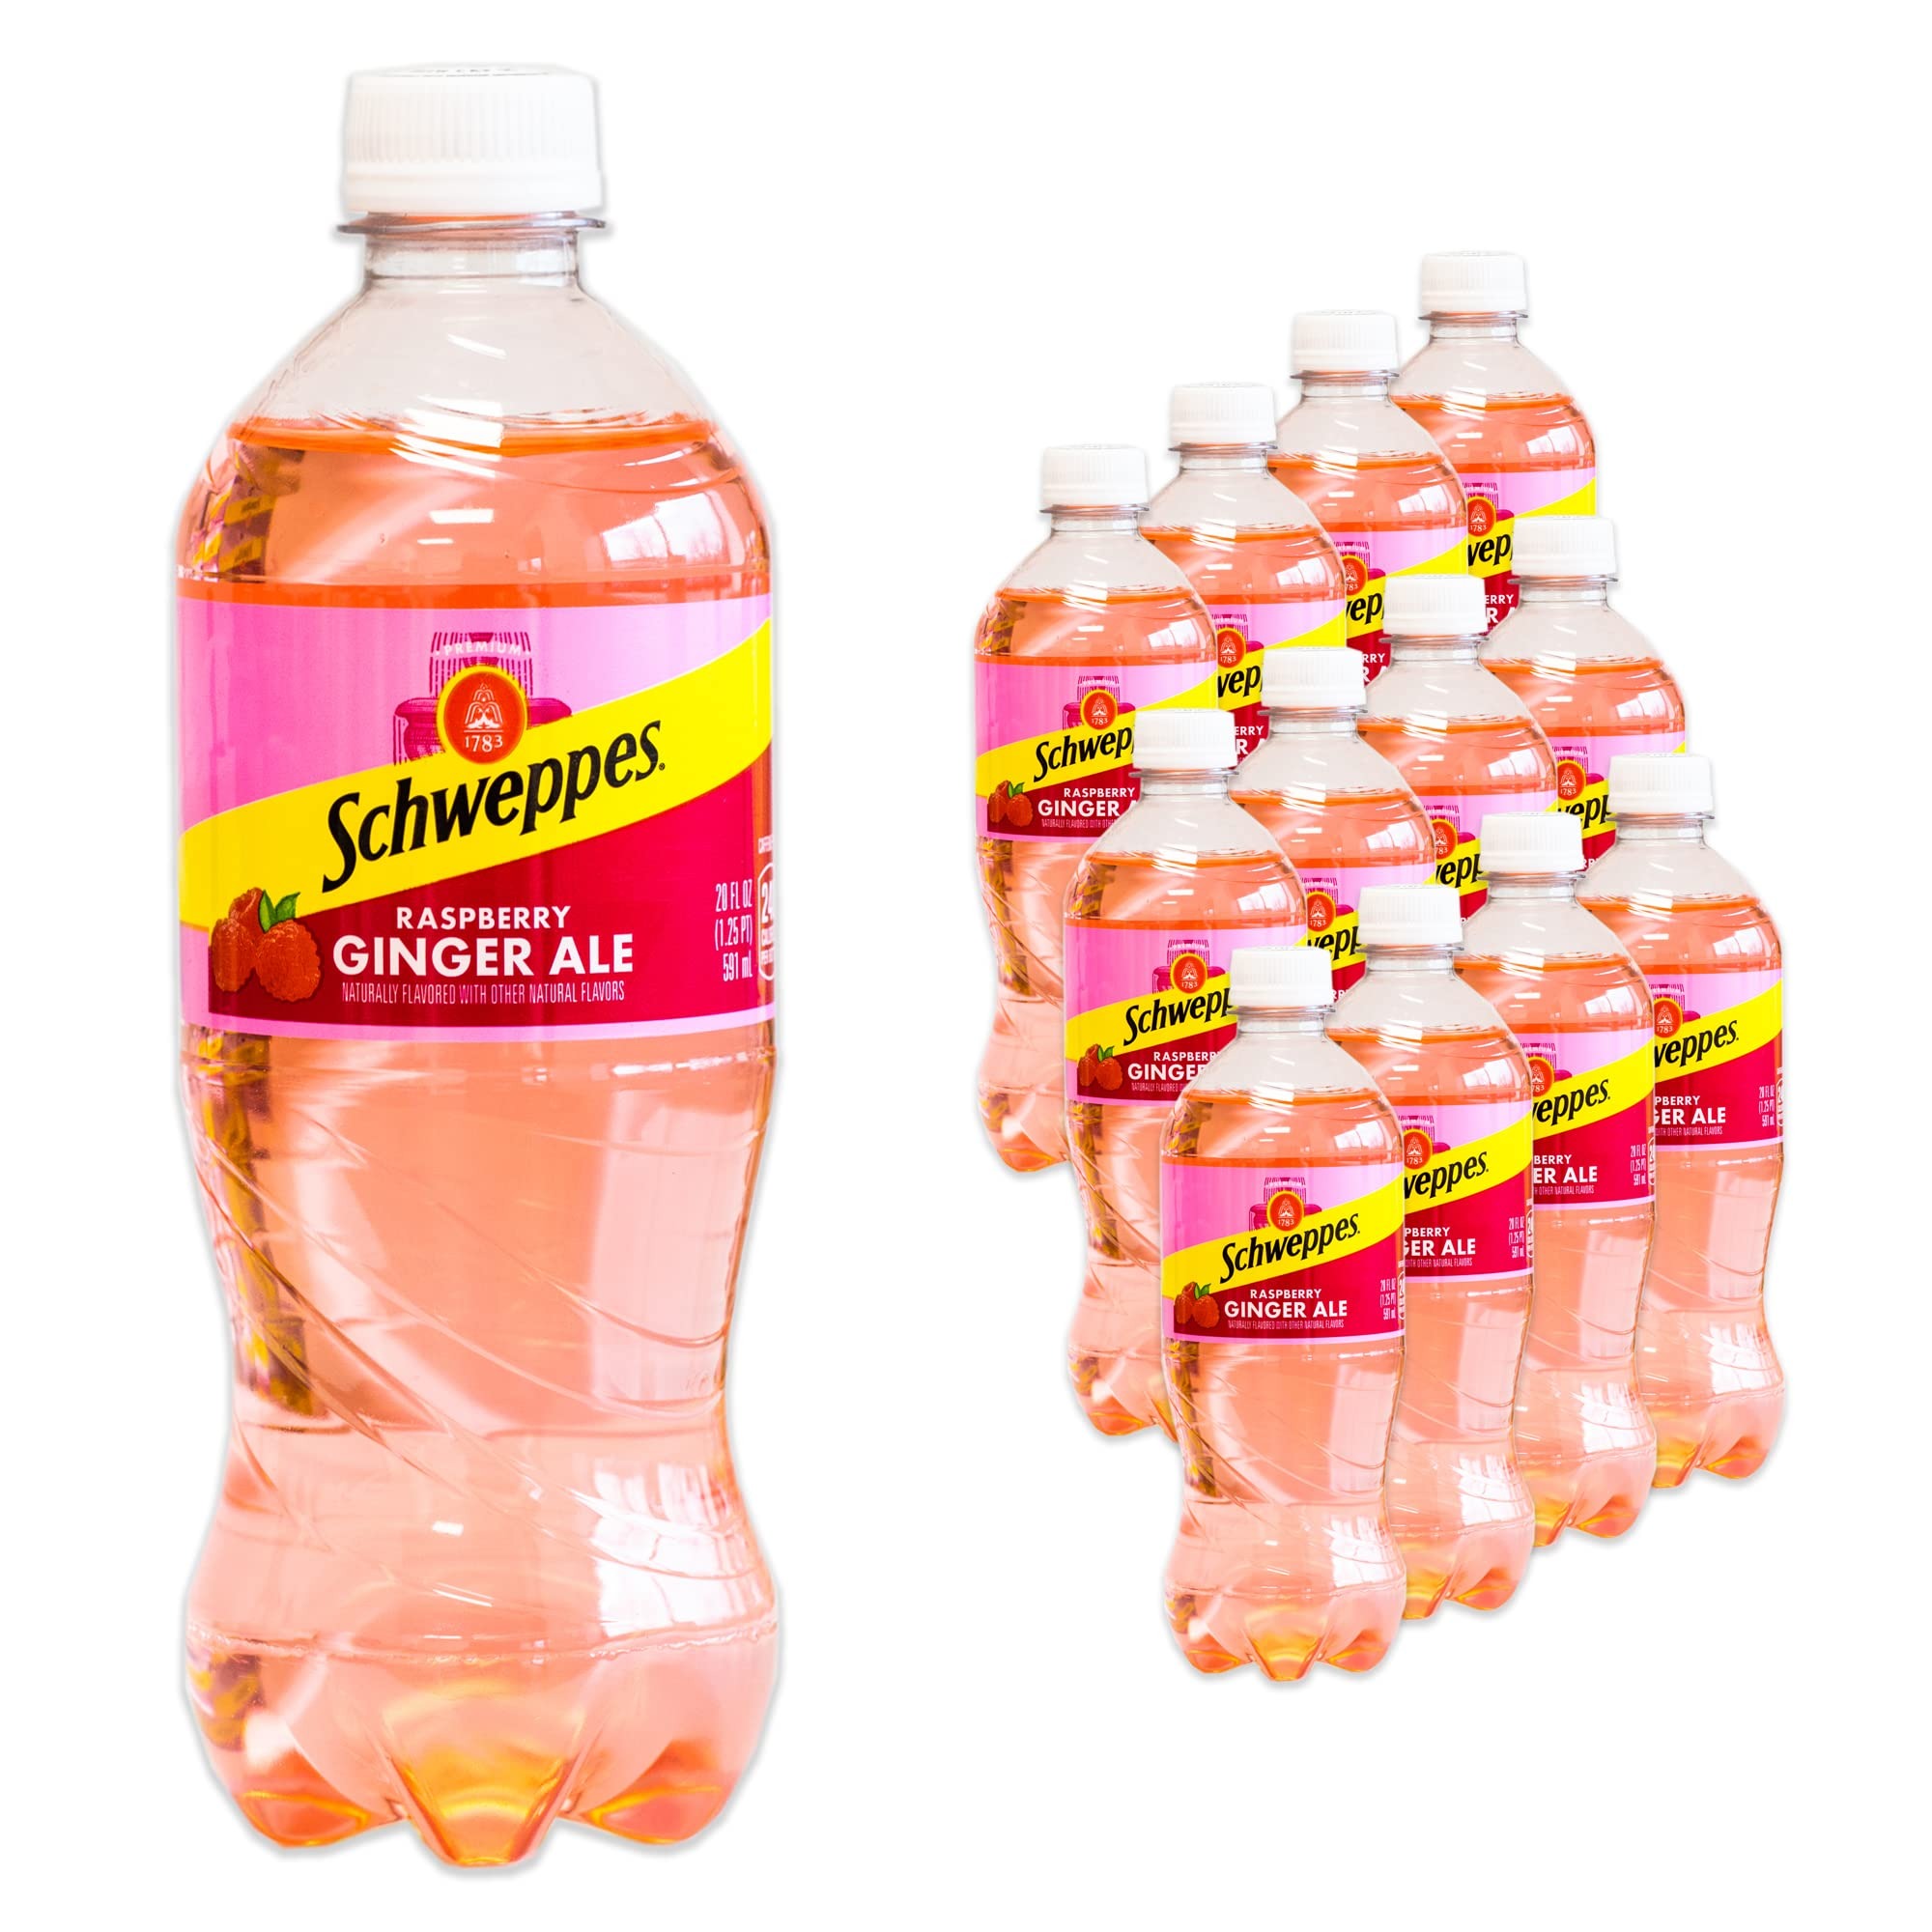
Item Name: Raspberry Ginger Ale - Refreshing, Crisp, Delicious - 12, 20oz Bottles
Bullet Point 1: REFRESHING - Elevate your everyday refreshment. With every sip, the dedication to quality, excellence, and the art of tastefulness, leaves us feeling simply refreshed.
Bullet Point 2: DRINK ALONE OR MIXED - Perfect for mixing with your favorite drinks or try alone for a refreshing experience
Bullet Point 3: RASPBERRY DELIGHT - Experience the crisp and refreshing juicy raspberry flavor. You'll taste the difference!
Bullet Point 4: THE HEALTHY CHOICE - We used all natural flavors - no sodium - caffeine free. Simple, wholesome ingredients only
Bullet Point 5: SECURELY PACKAGED - We take the extra time and care to carefully package your order. If there's ever a problem, we promise to make things right
Value: 240.0
Unit: Ounce

Price: 34.99